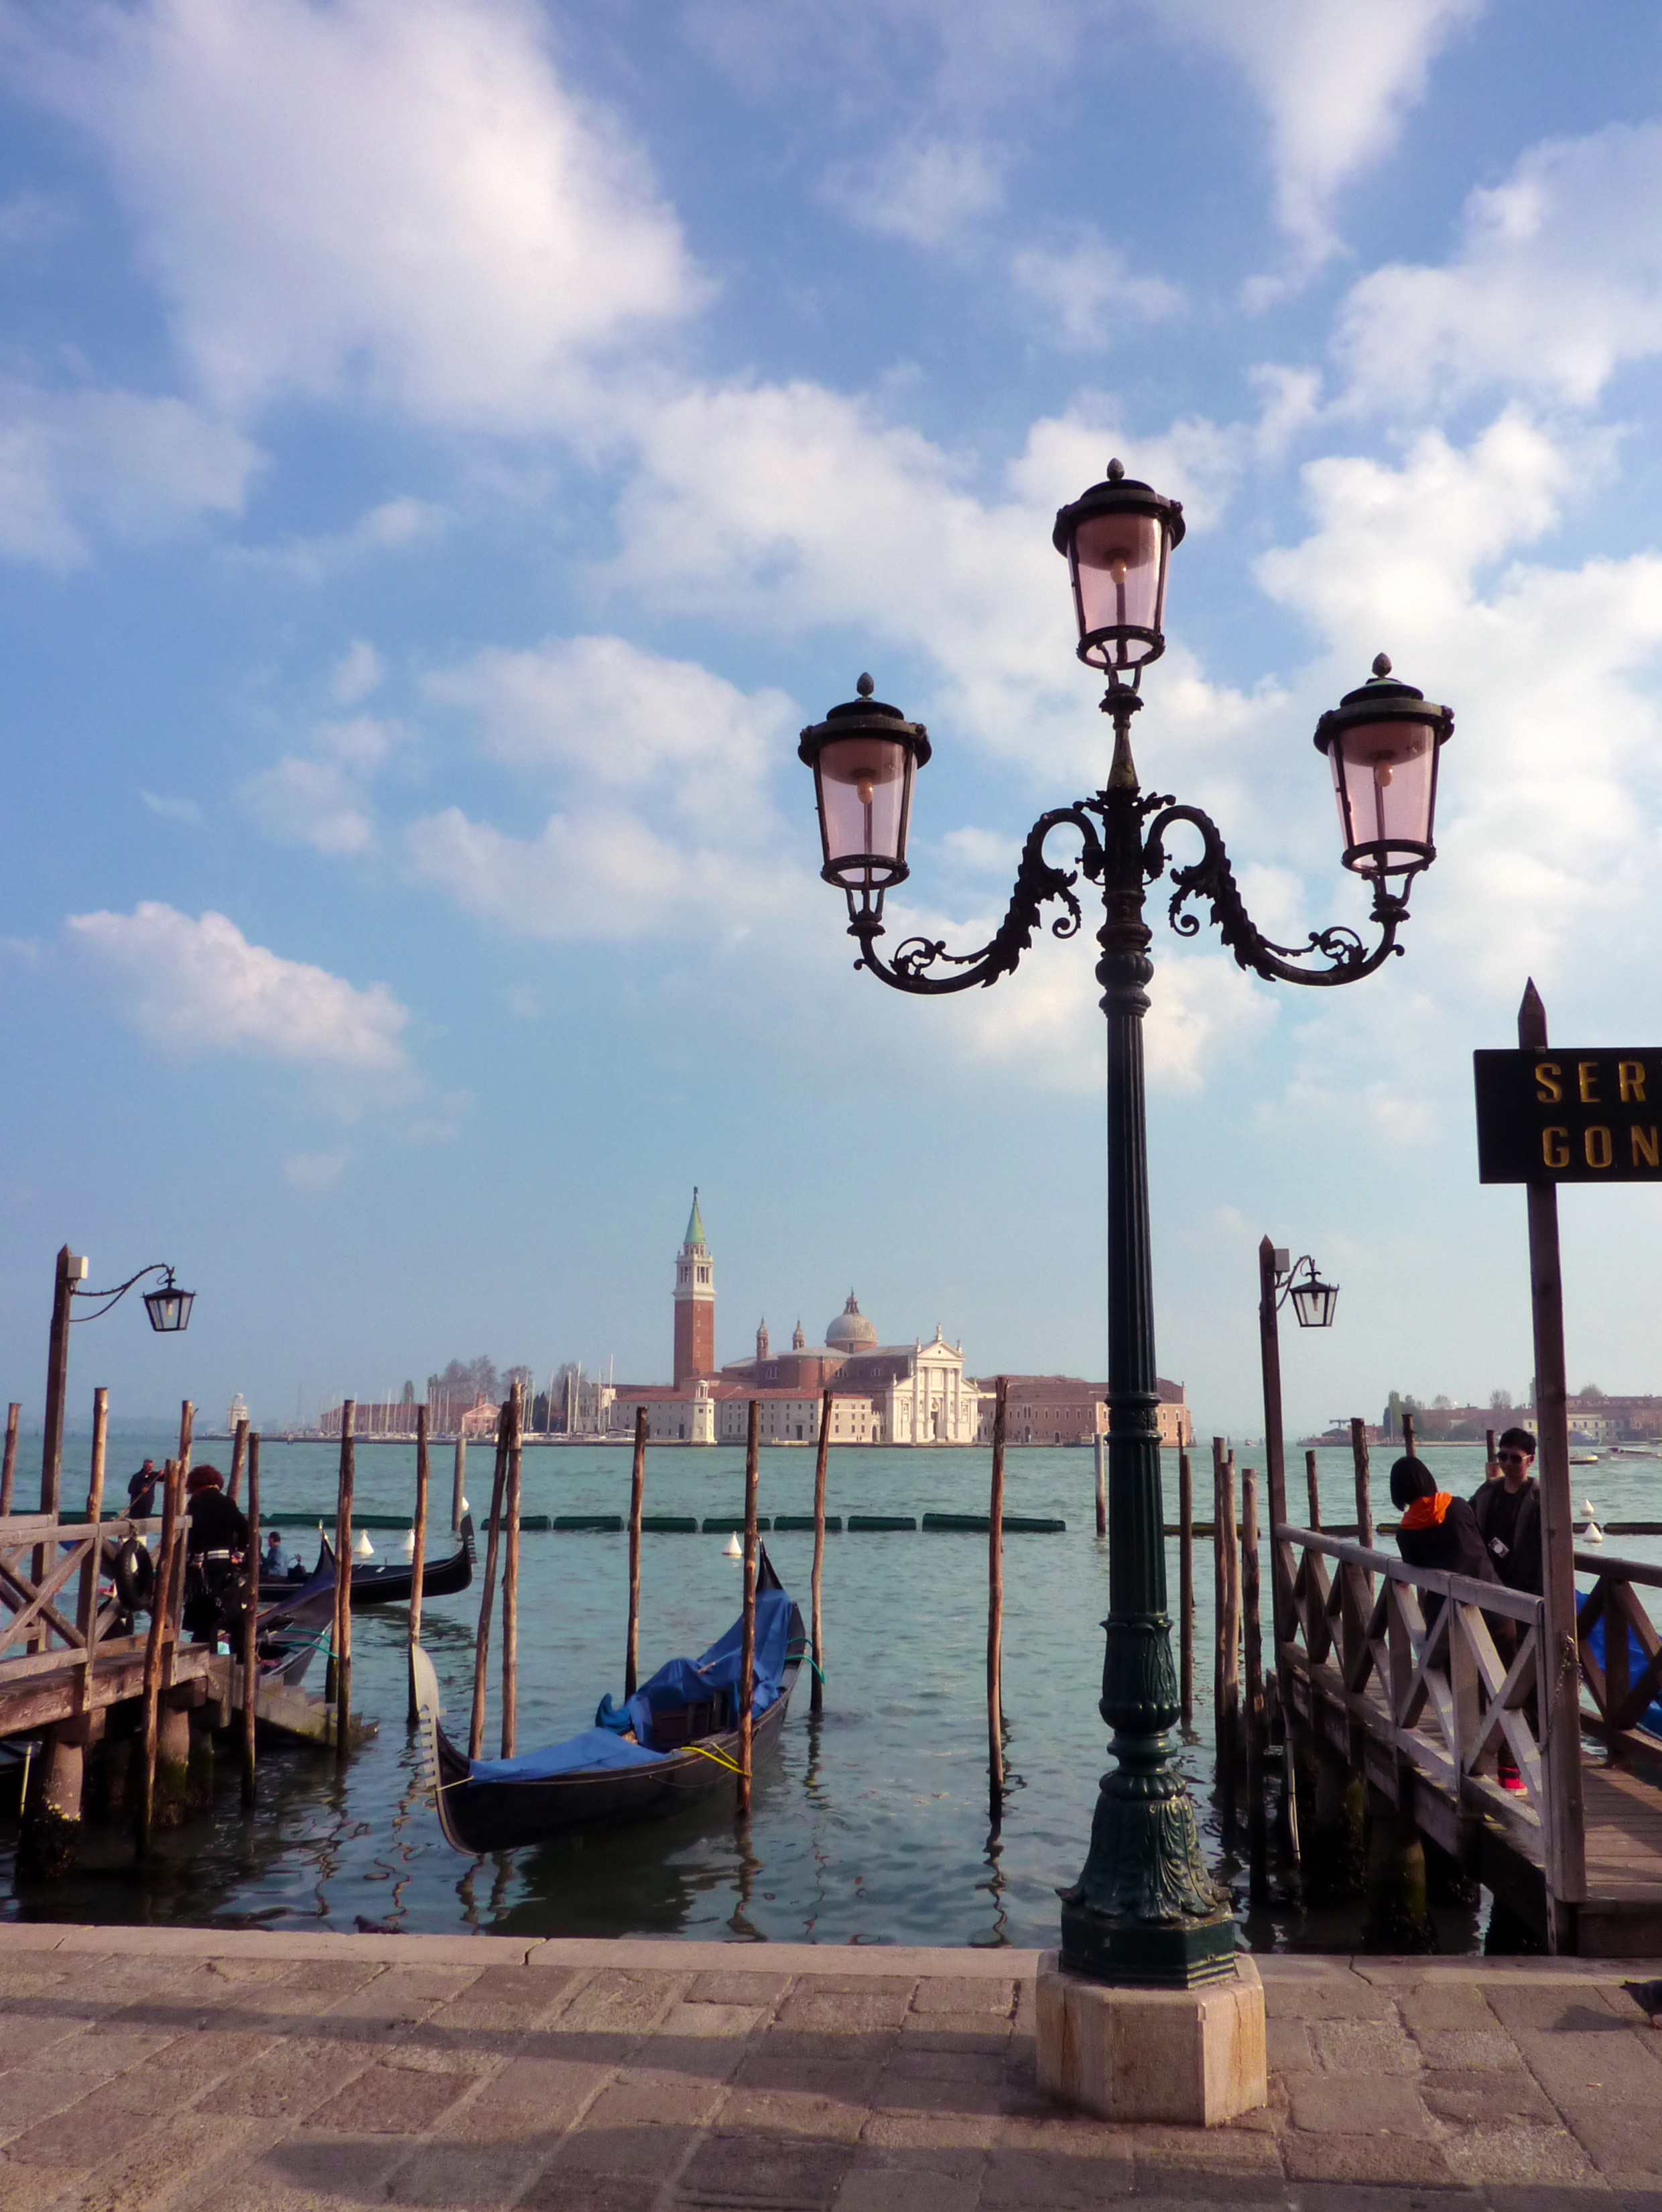
vacation, lantern, vehicle, italy, venice, lighting, boats, venezia, gondola, gondolier, st mark's square, serenissima